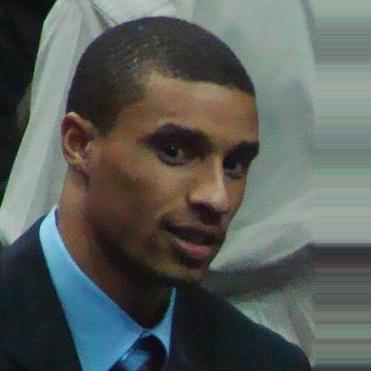
Age: 23